Three perfections

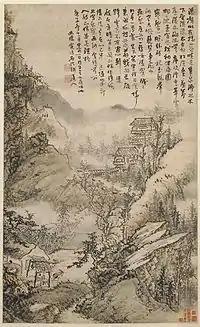
Kuncan, "Landscape after Night Rain Shower", (China, Qing Dynasty), 1660, Palace Museum, Beijing.

The three perfections is a term referring to Chinese , , and understood and practiced as related endeavors.